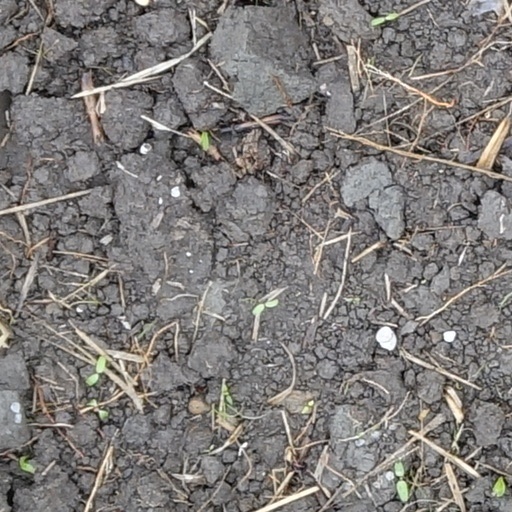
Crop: wheat